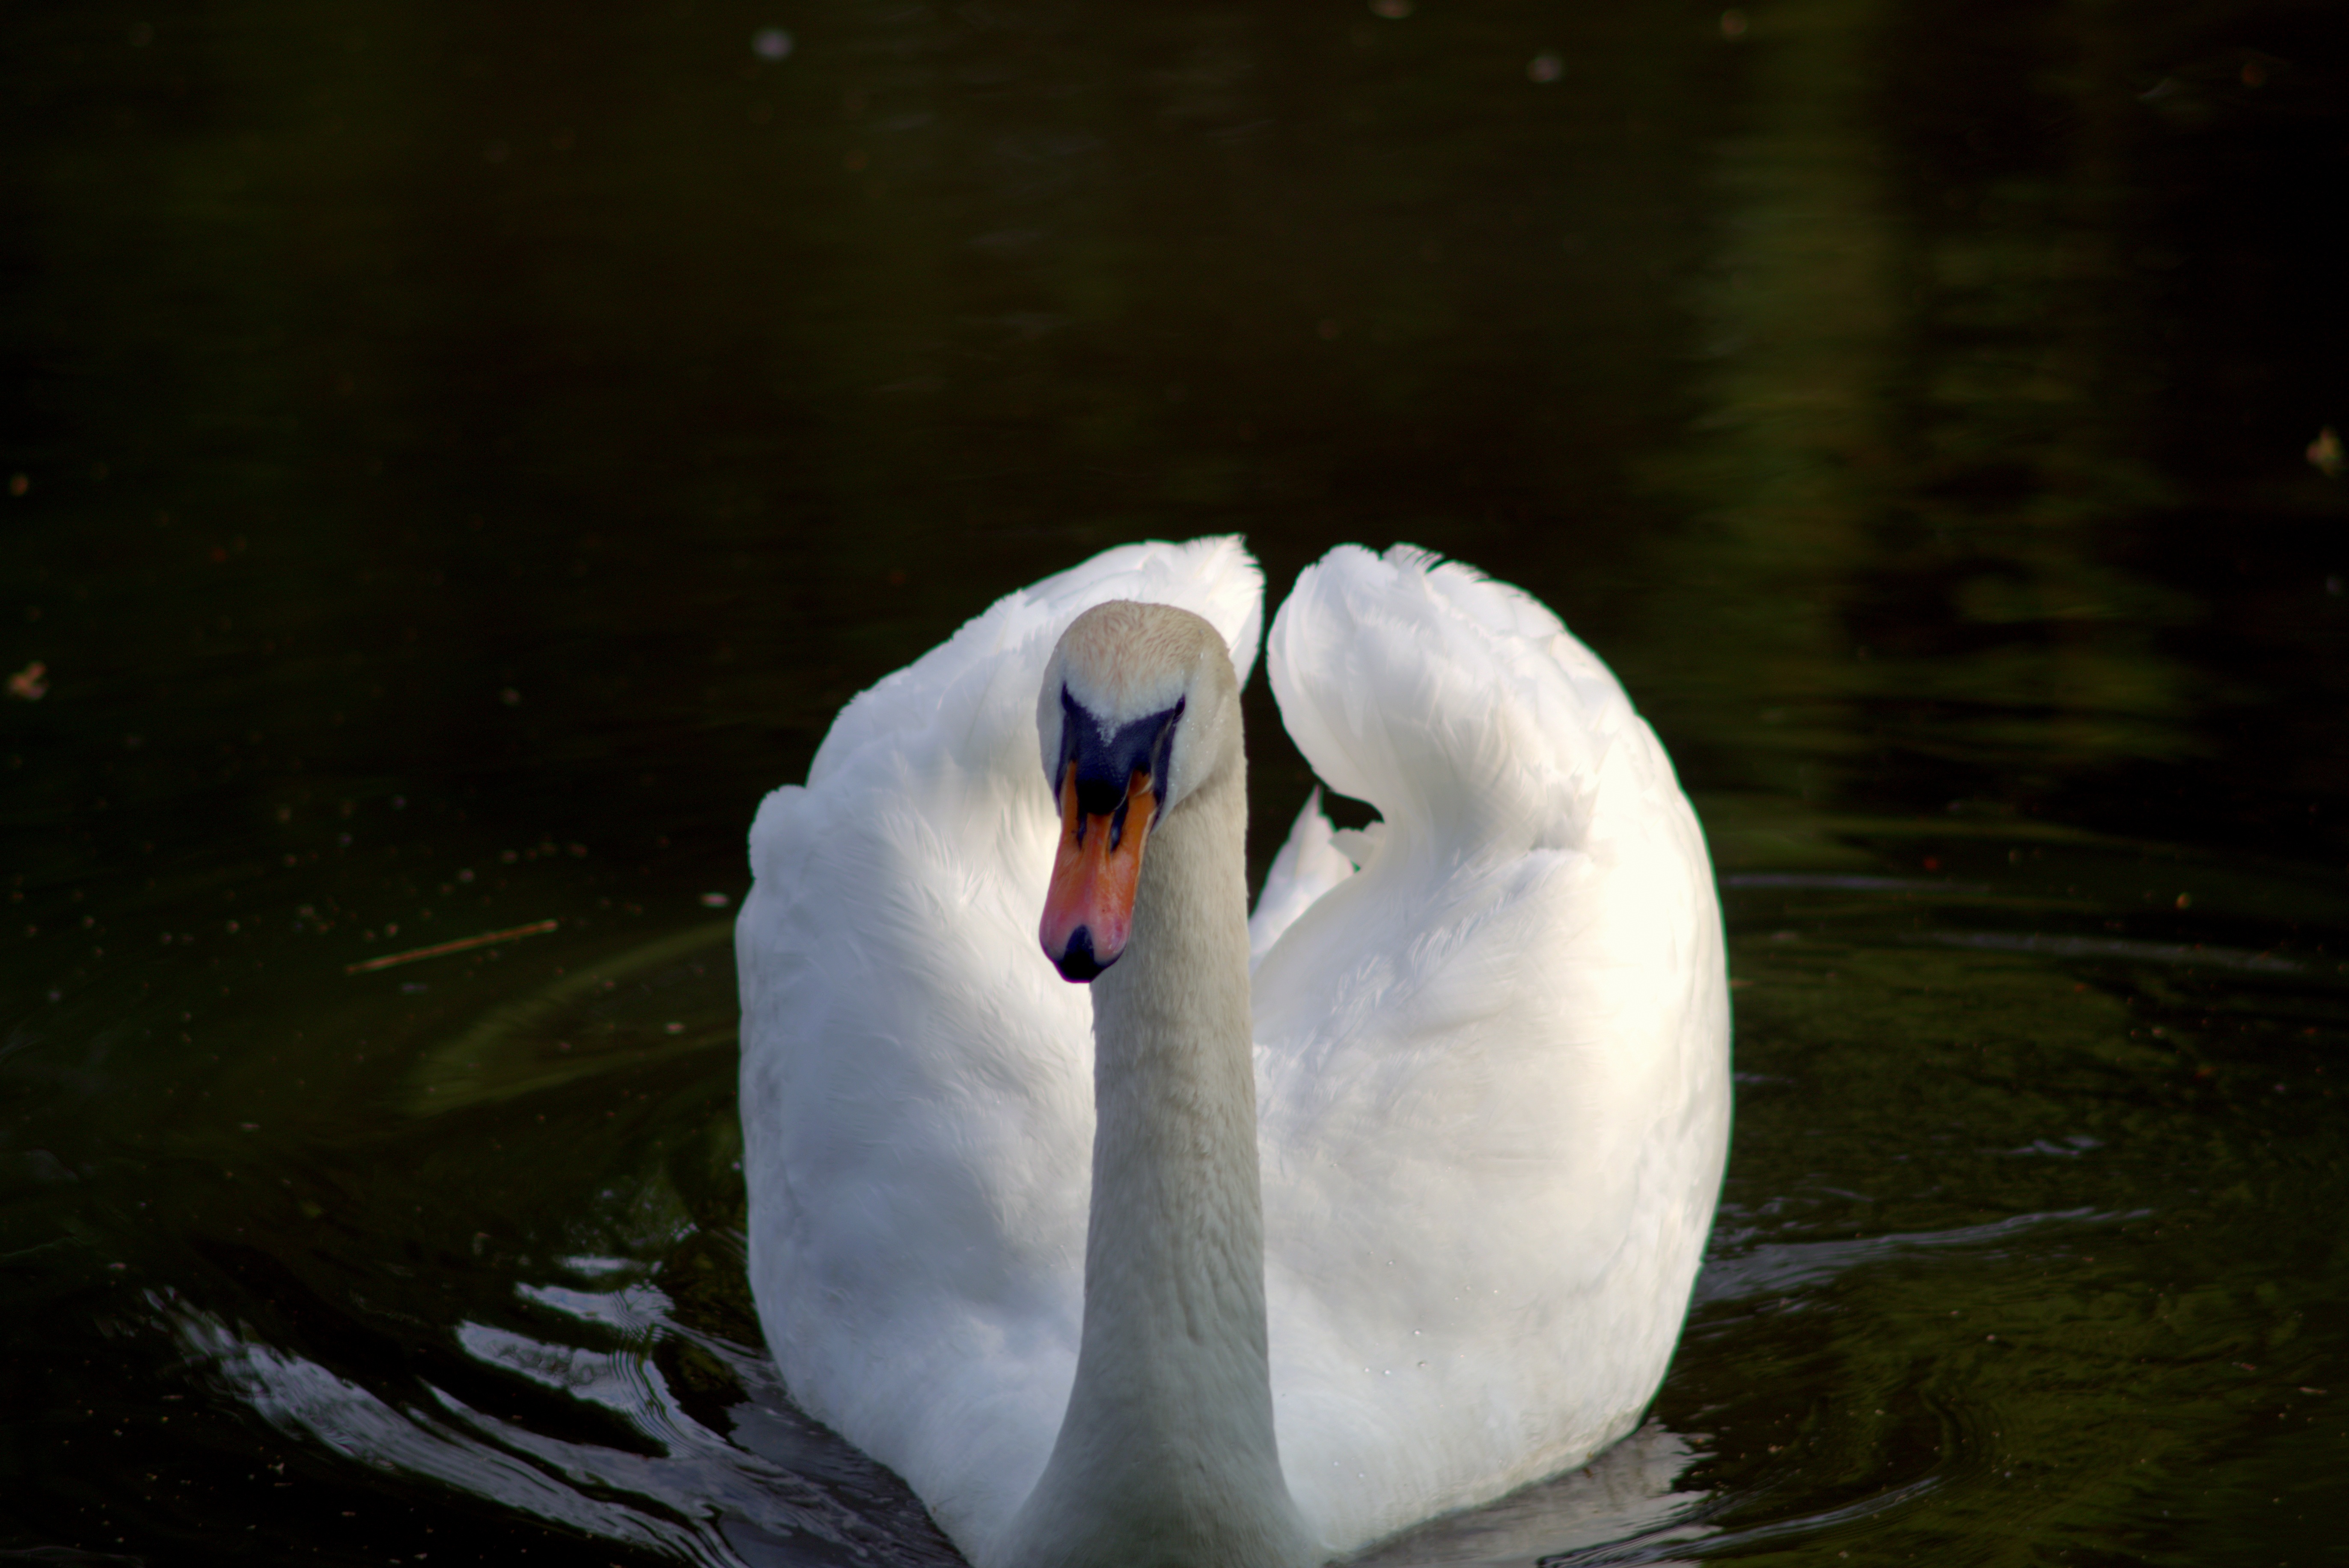
water, nature, bird, wing, white, lake, reflection, beak, fauna, swan, vertebrate, waterfowl, water bird, wild birds, the taj, ducks geese and swans